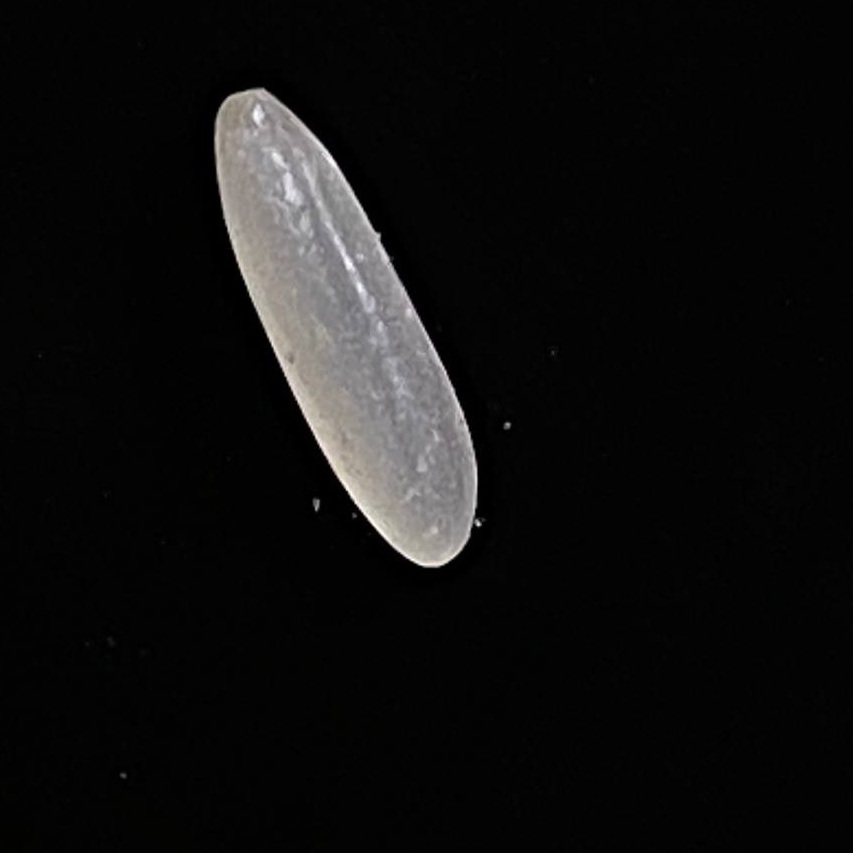
Rice variety: BR28